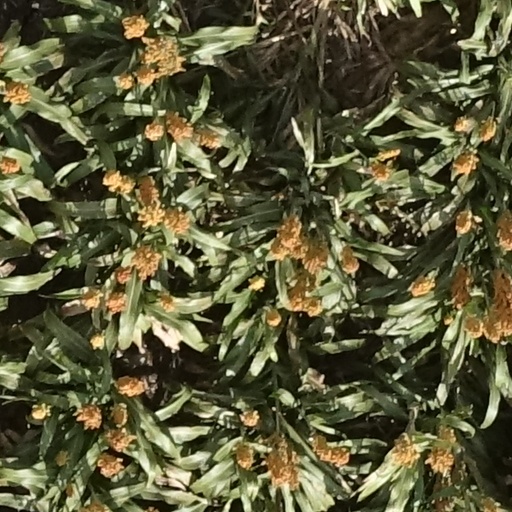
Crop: sorghum